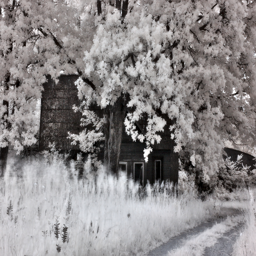
infrared of an abandoned house .